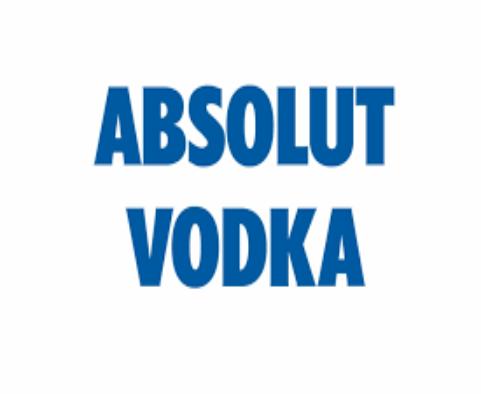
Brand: Absolut
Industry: Others